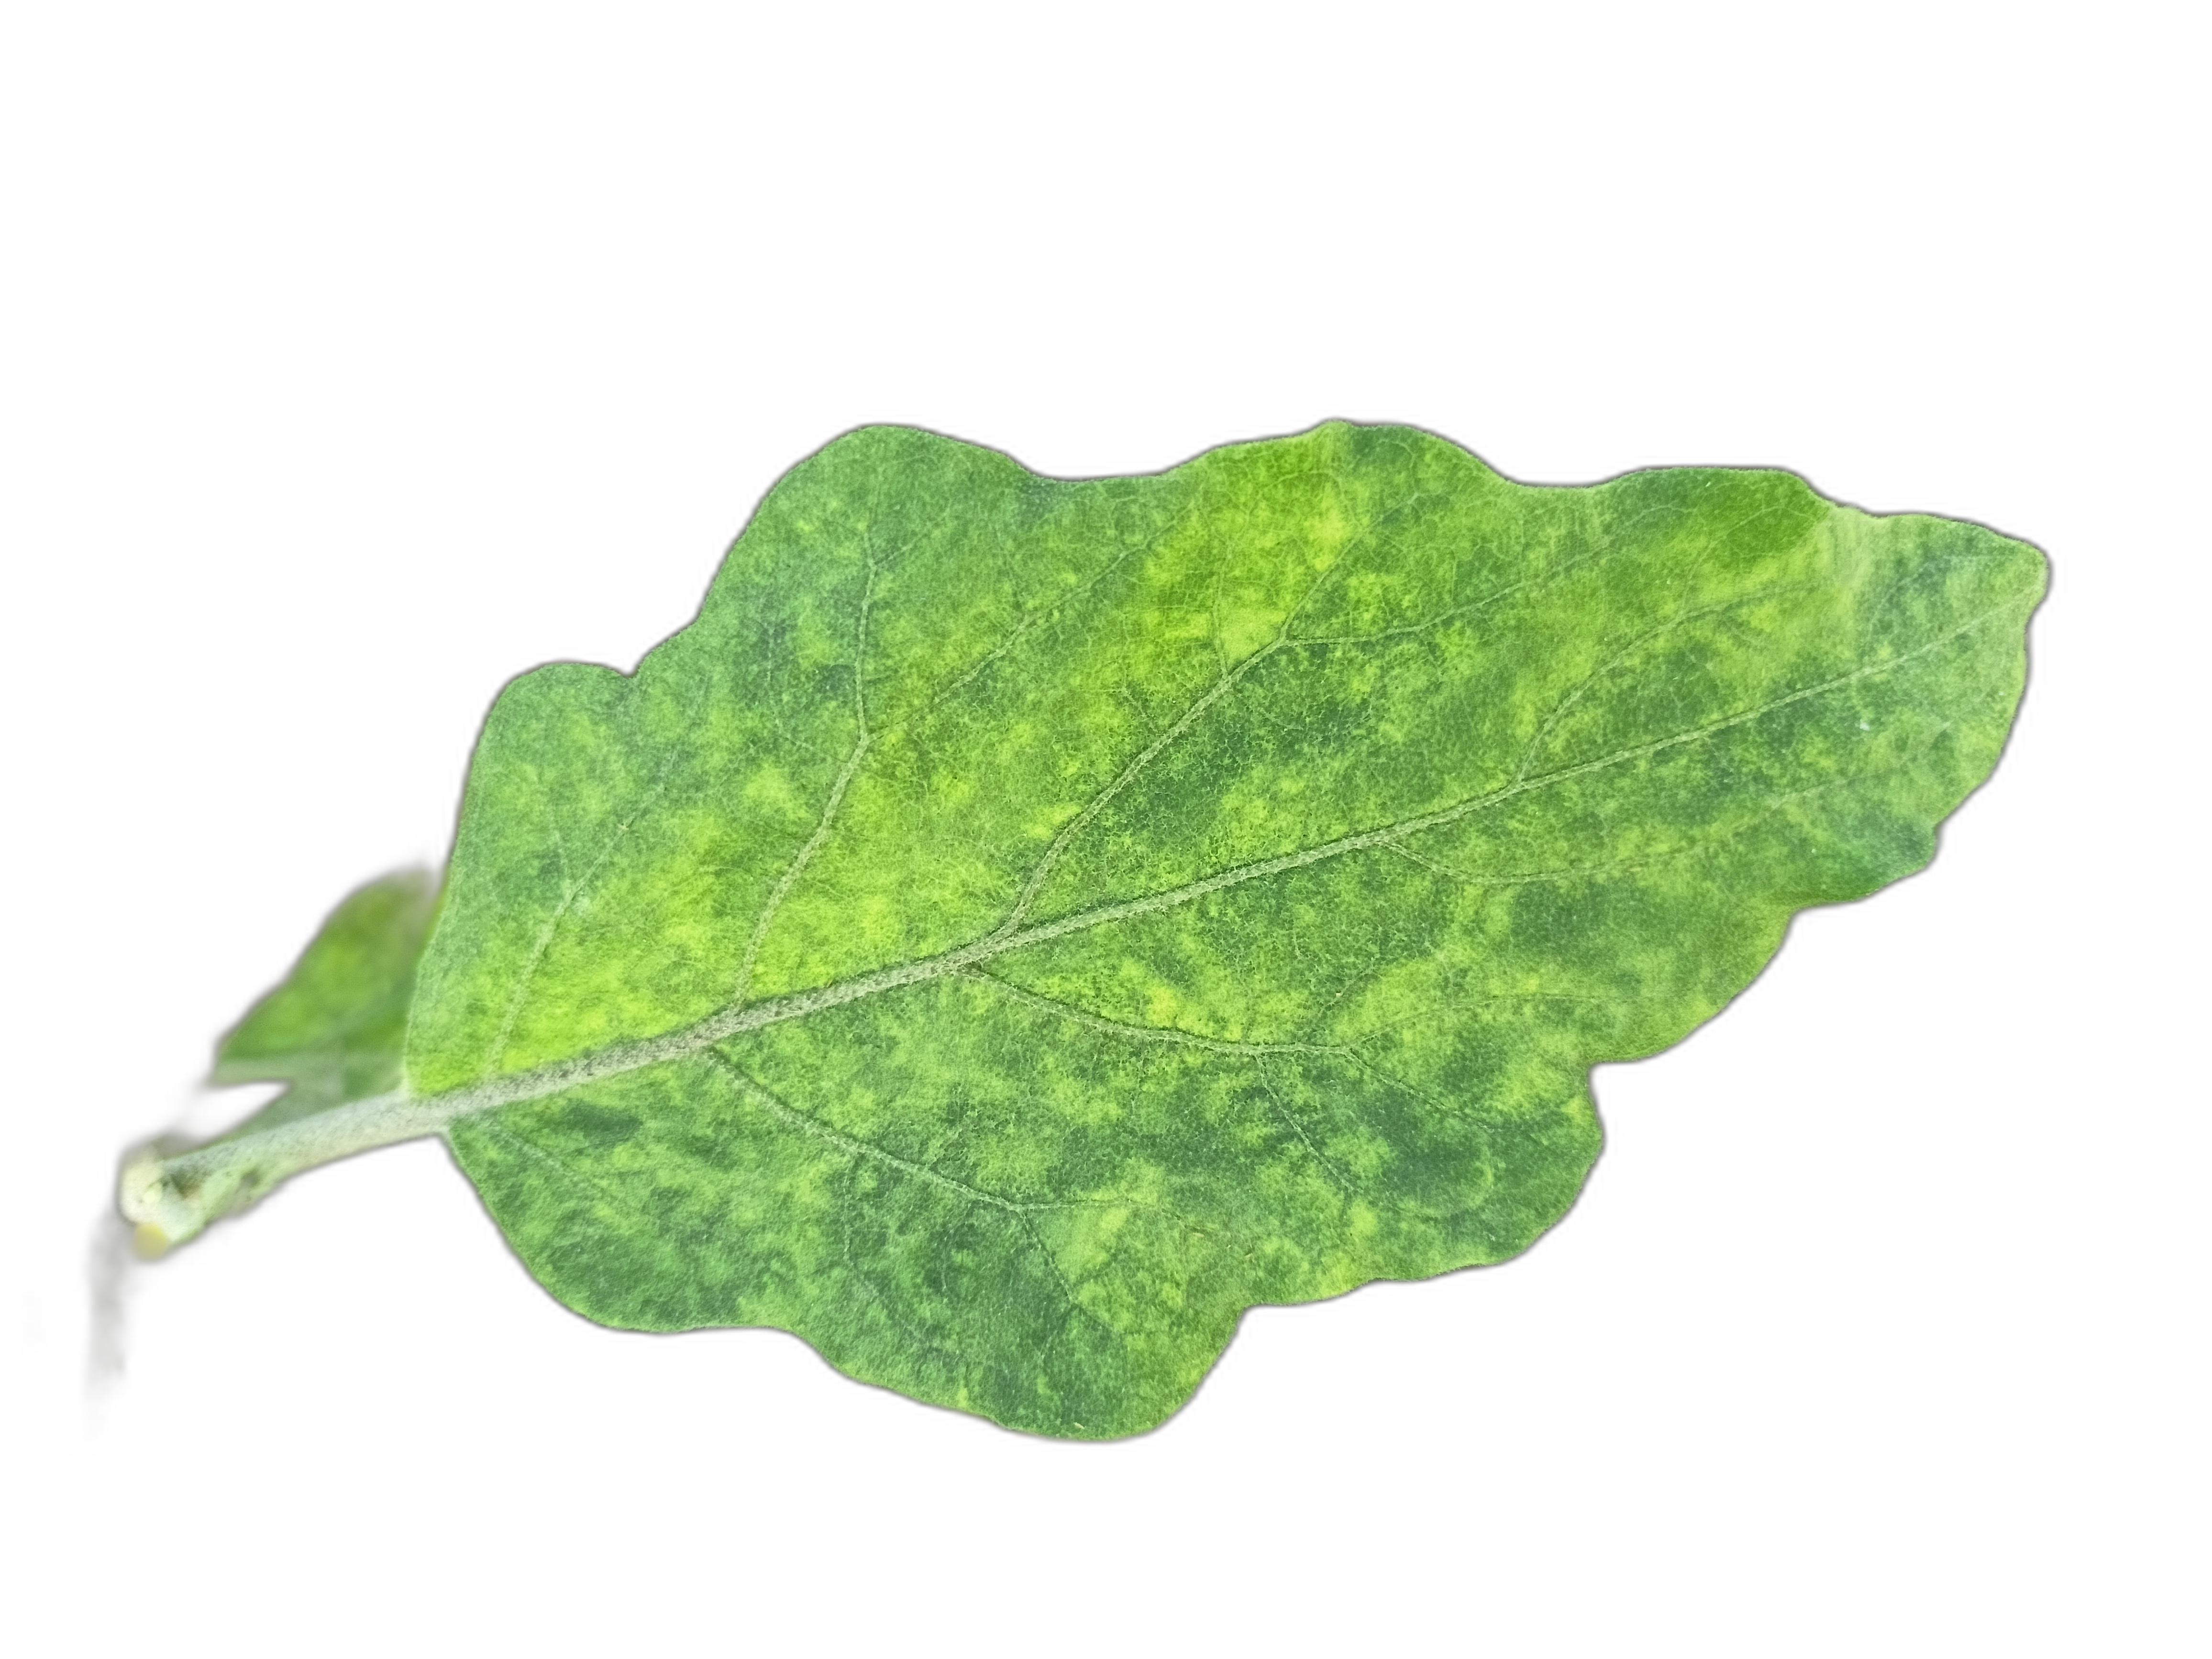
Label: Healthy Leaf